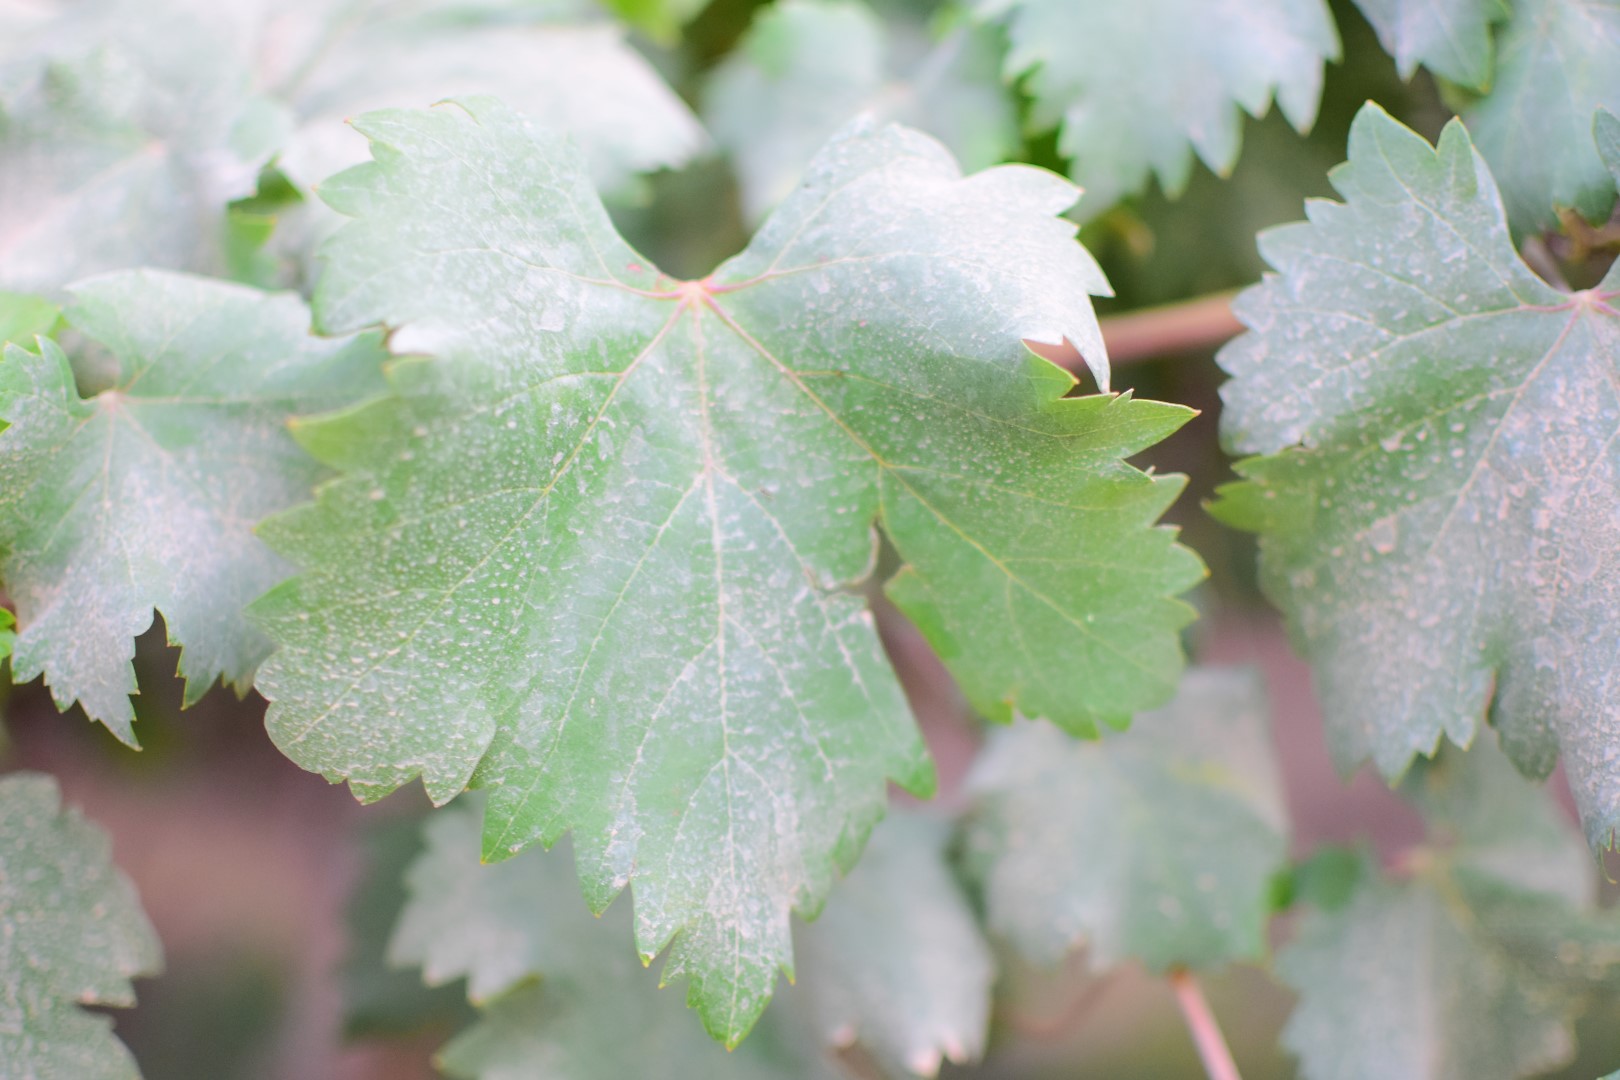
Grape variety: Shdah